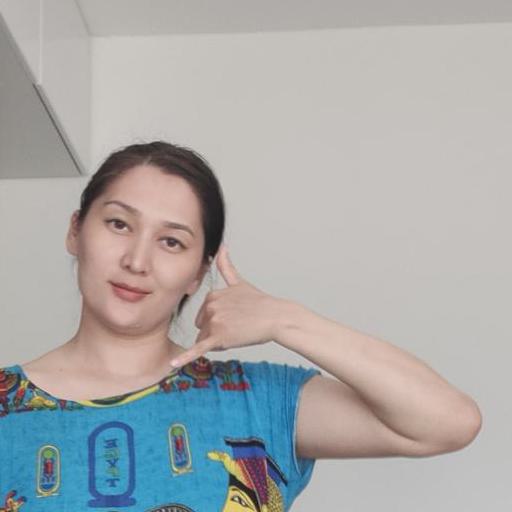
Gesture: call